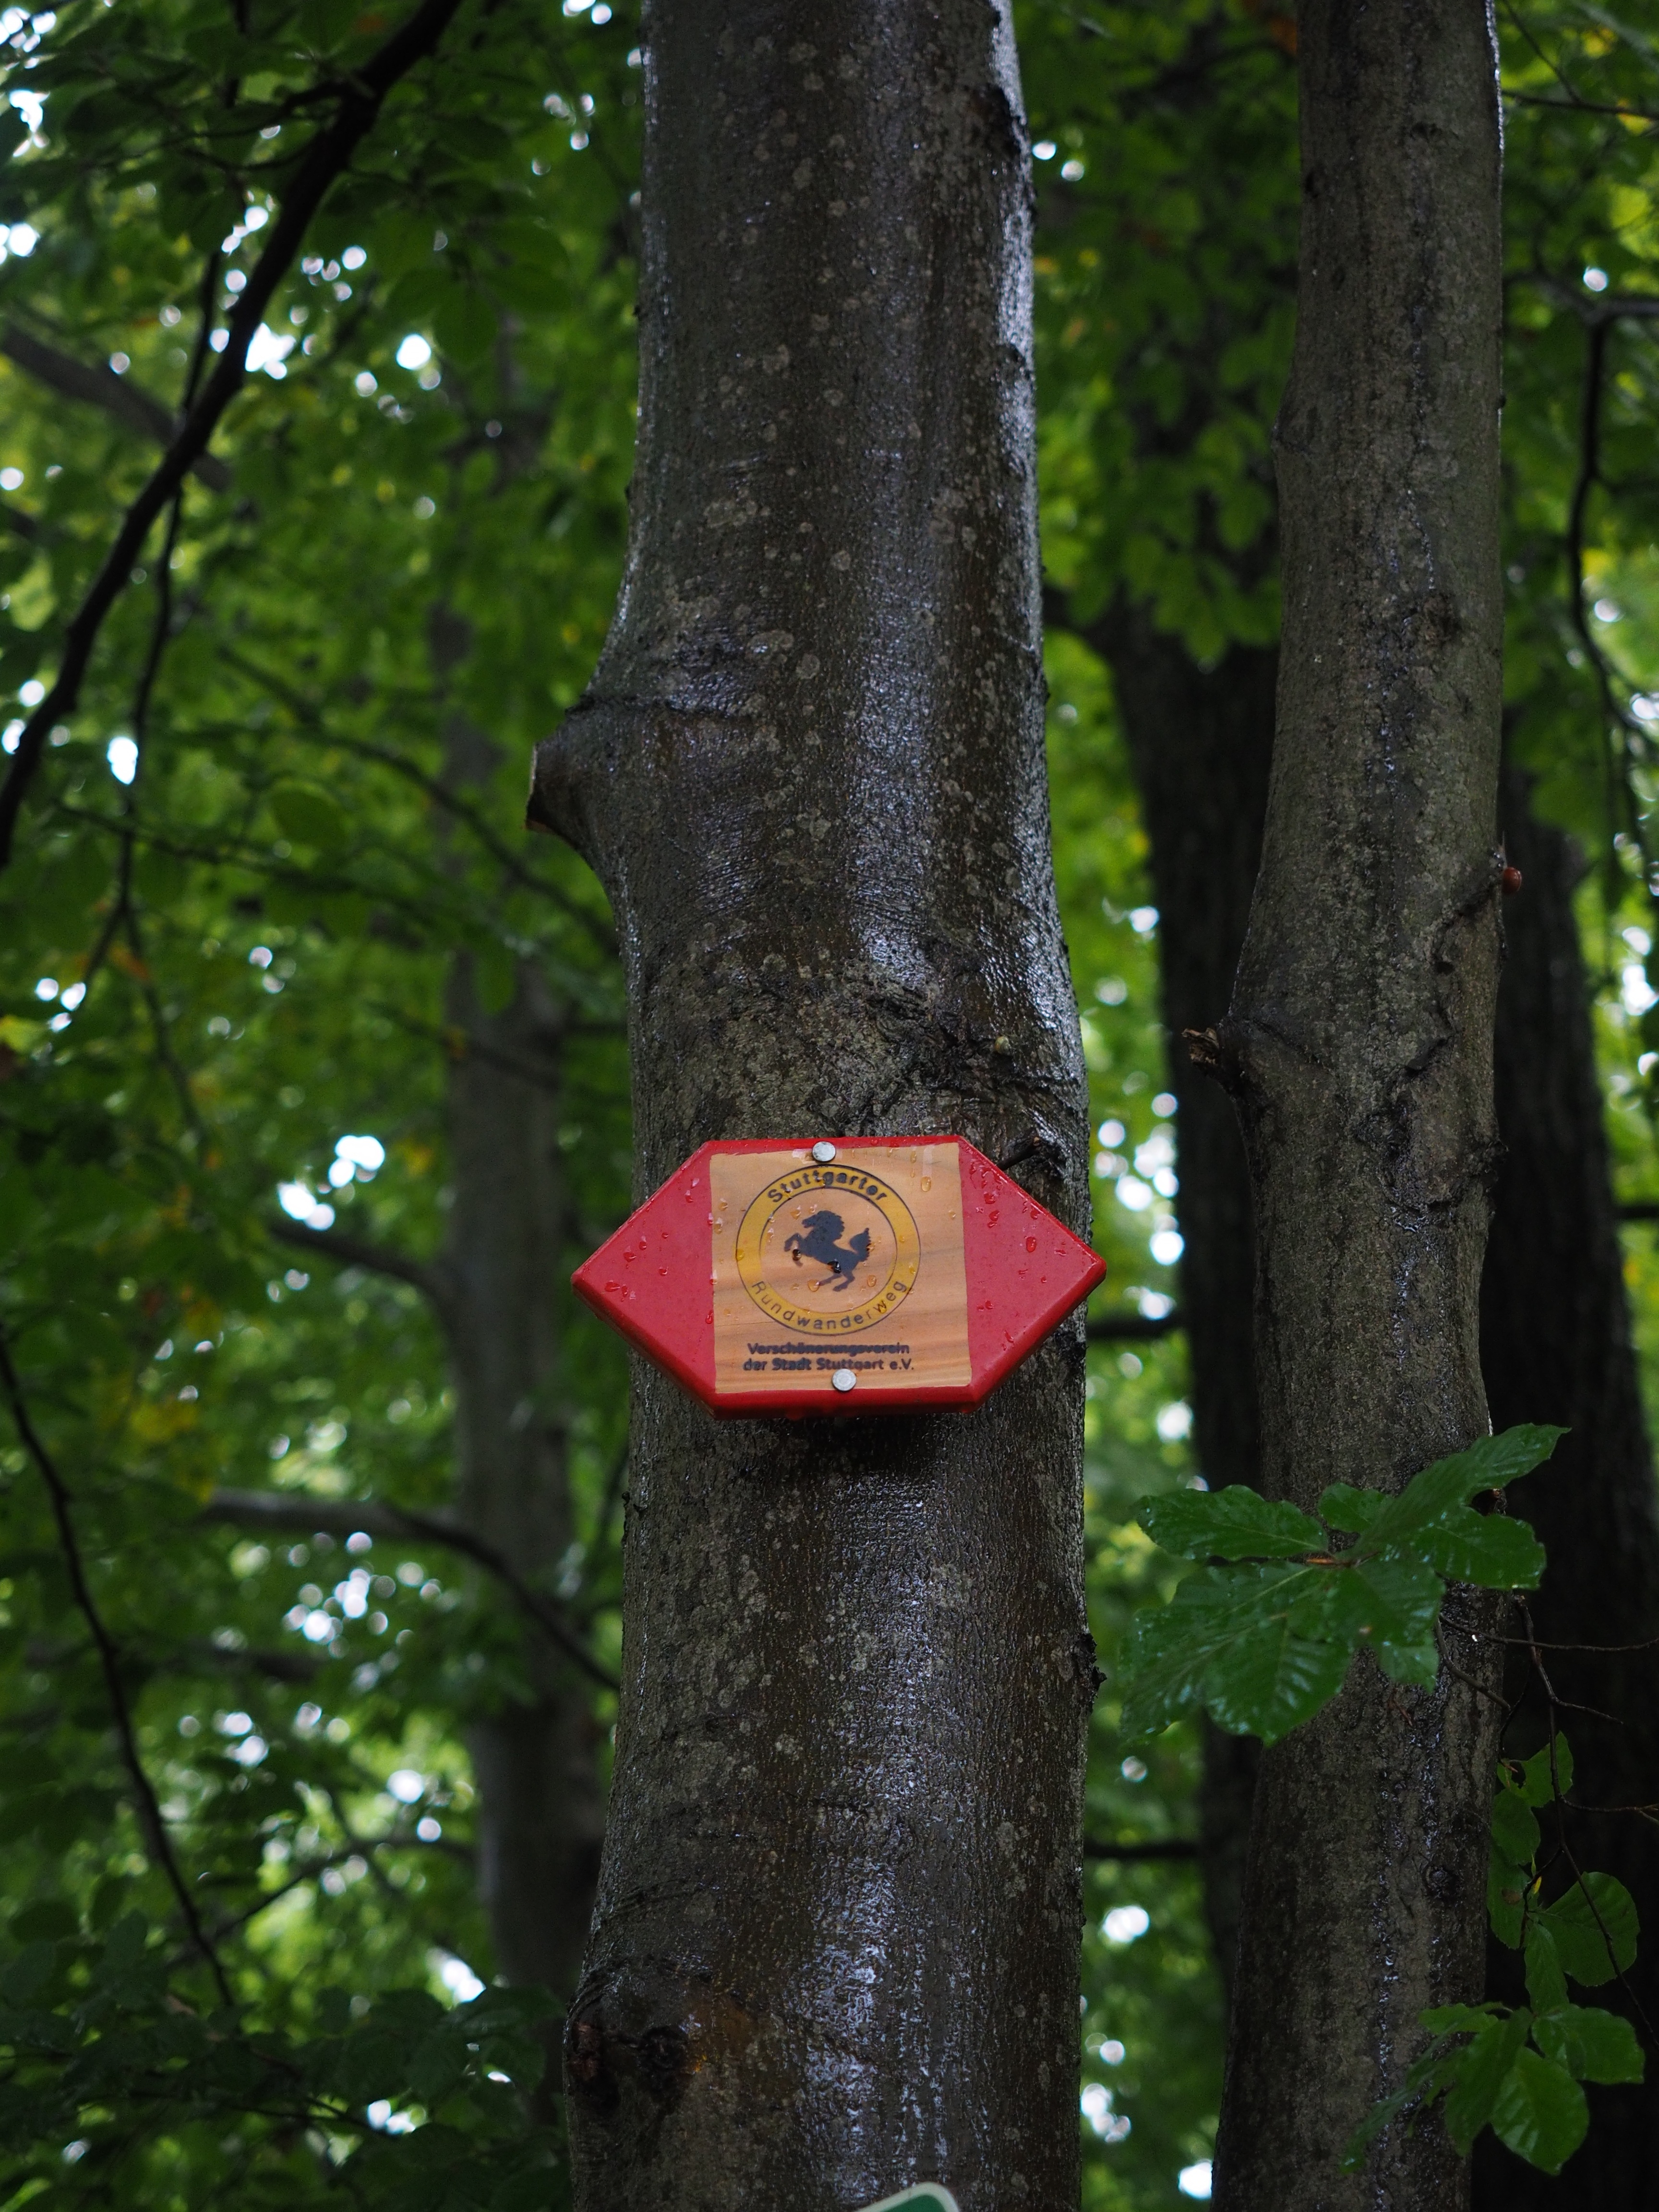
tree, forest, branch, plant, trail, leaf, flower, trunk, green, jungle, autumn, rainforest, shield, deciduous, signpost, signs, woodland, habitat, stuttgart, migratory character, natural environment, plant stem, woody plant, r ssleweg, altitude trail, stuttgarter rundwanderweg, rundwanderweg